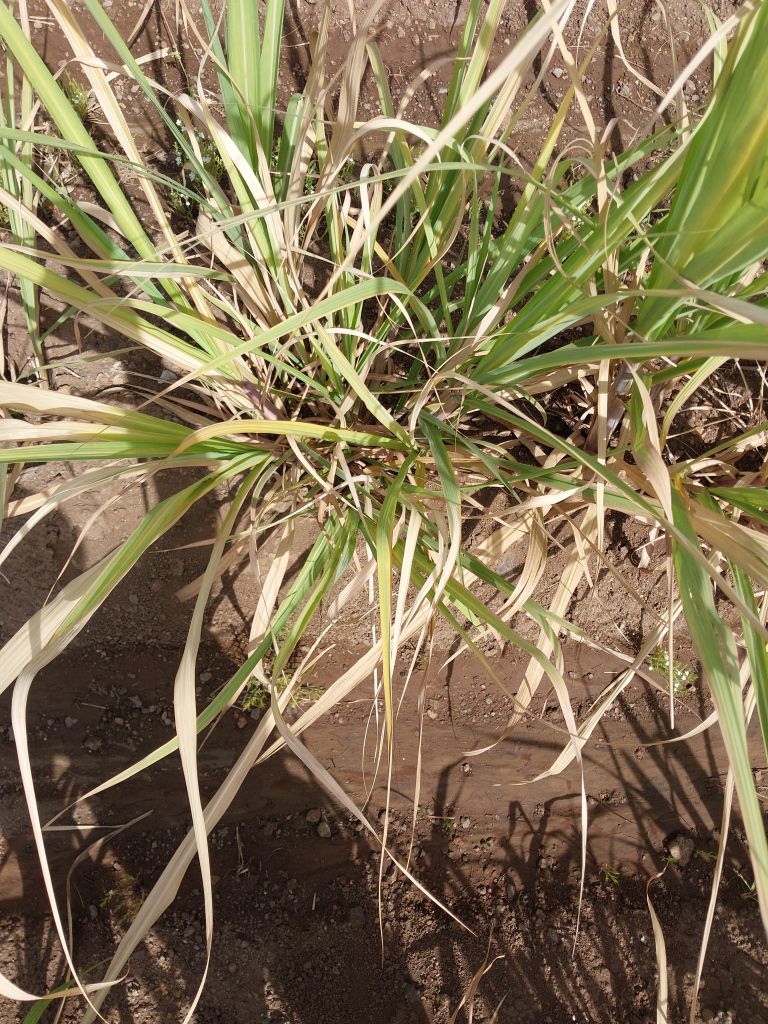
Label: Grassy shoot